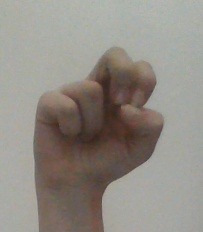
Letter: gaaf